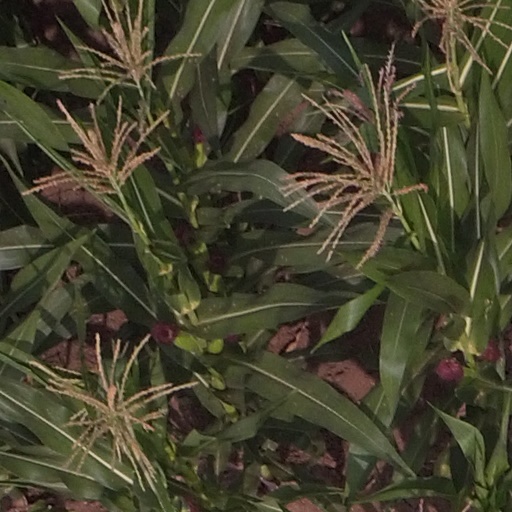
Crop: maize; corn